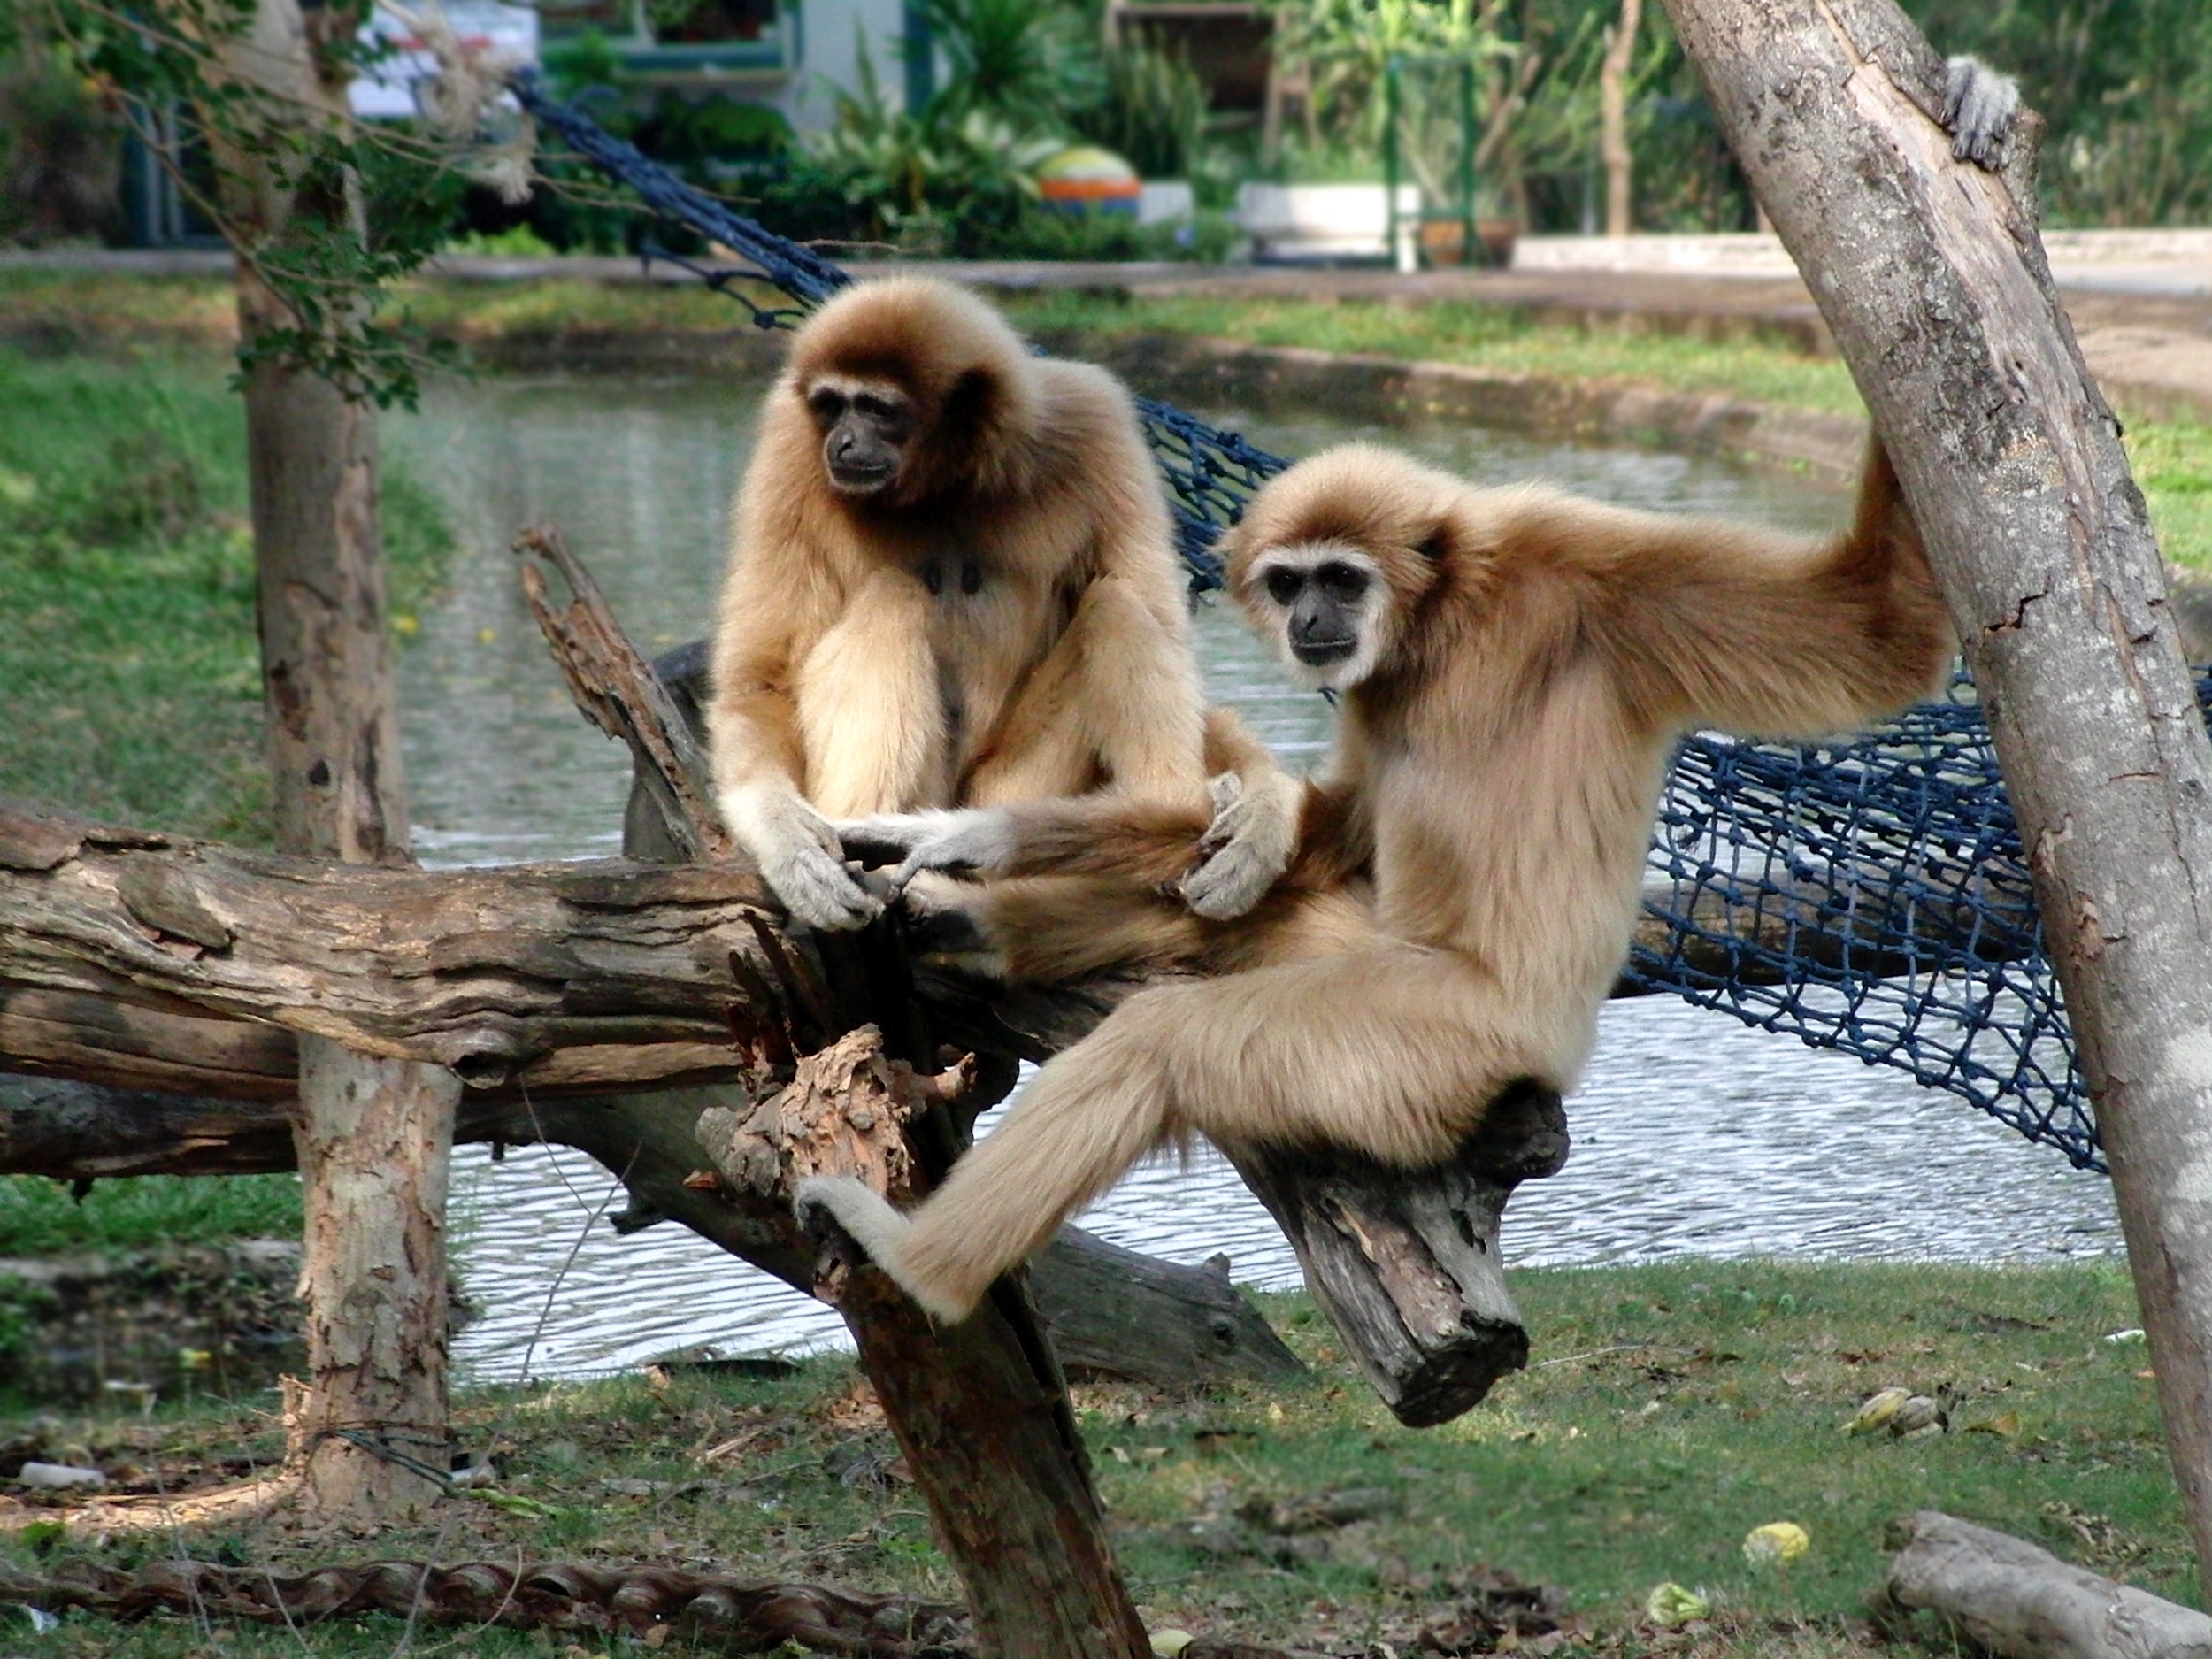
animal, recreation, wildlife, zoo, mammal, monkey, fauna, primate, wild animal, gibbon, safari, macaque, outdoor recreation, hylobates lar, primacy, lar gibbon, lar